Crystal Semiconductor

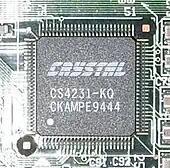
A Crystal CS4231 sound chip from 1994

The company exceeded $100 million in sales for the first time in 1991. In September 1991, Cirrus Logic, Inc., a San Jose, California–based fabless semiconductor company specializing in personal computer chips, announced the acquisition of Crystal in a stock swap worth roughly $59 million at the time. The acquisition was completed in late October 1991, the company becoming an independent subsidiary of Cirrus Logic while retaining its headquarters, name, and marketing team. After the acquisition, Crystal pivoted away from general-purpose converters to modems and sound-generating ASICs for personal computers. Prompted by growing sales and employment, between April and June 1993, the company's 350 workers moved out from their old headquarters to a new plant in Austin four times its size. Around the same time, Cirrus Logic earmarked another 45,000-square-foot plant in the area for them to occupy in January 1994.